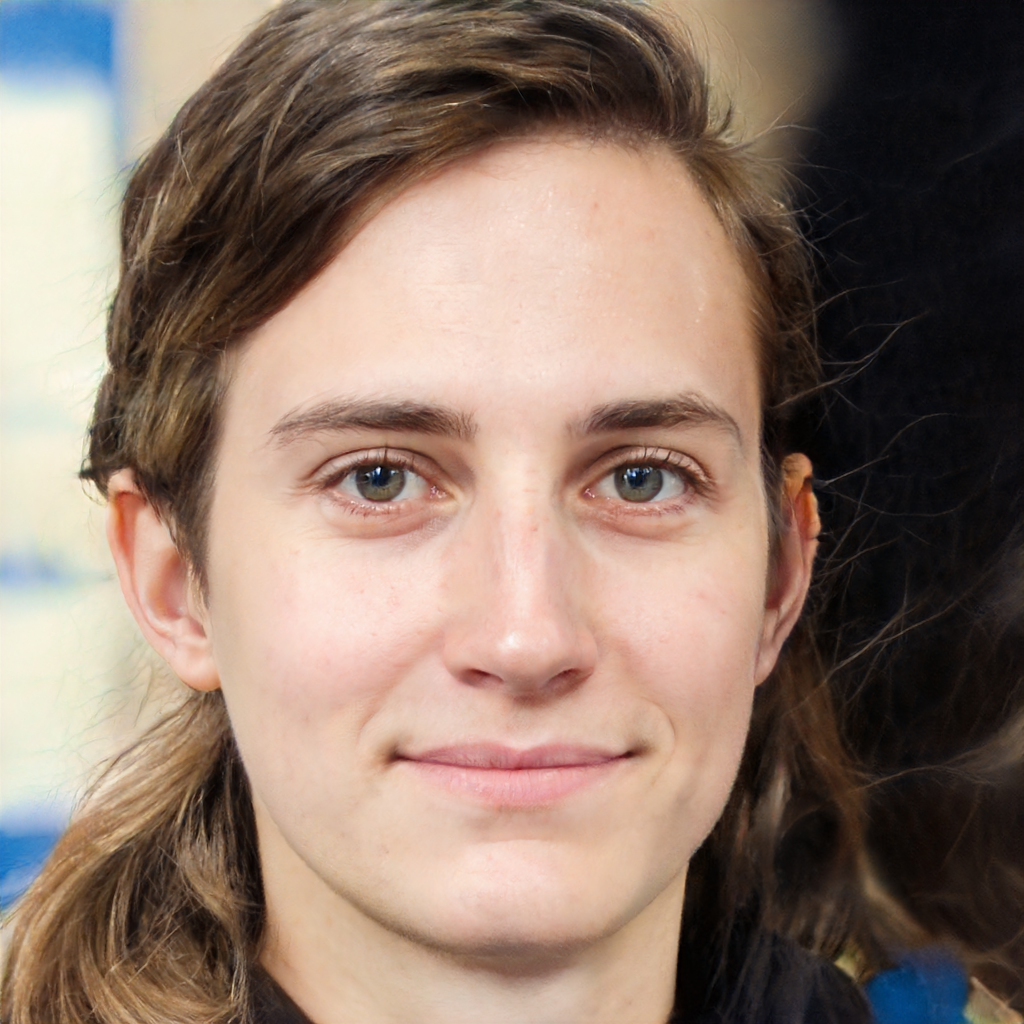
Label: No Watermark